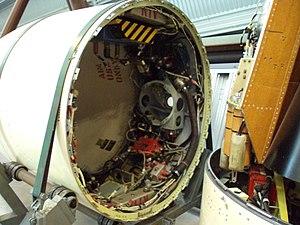
"Trident, également connu sous le nom de programme nucléaire Trident ou de dissuasion nucléaire Trident, couvre la mise au point, l’achat et l’exploitation d’armes nucléaires au Royaume-Uni et leurs vecteurs. Selon le ministère de la Défense, son objectif est de ""dissuader les menaces les plus extrêmes qui pèsent sur notre sécurité nationale et notre mode de vie, ce qui ne peut se faire autrement"". Trident est un système opérationnel de quatre sous-marins de classe Vanguard armés de missiles balistiques Trident II D-5, capables de délivrer plusieurs ogives thermonucléaires à l'aide du système de mirvage. Ils sont exploités par la Royal Navy et sont basé sur la base navale de Clyde, sur la côte ouest de l’Écosse, à 40 kilomètres de Glasgow. Au moins un sous-marin est toujours en patrouille pour assurer une capacité continue en mer. Chacun porte jusqu'à huit missiles et quarante ogives, bien que leur capacité soit beaucoup plus grande. Les missiles sont américains et proviennent d'un pool commun.